Carmen Iohannis

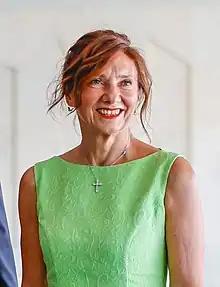
Iohannis in 2023

Carmen Georgeta Johannis ("née" Lăzurcă born 2 November 1960, latinized as Carmen Iohannis) is a Romanian teacher who served as First Lady of Romania from 2014 to 2025 as the wife of Klaus Iohannis.